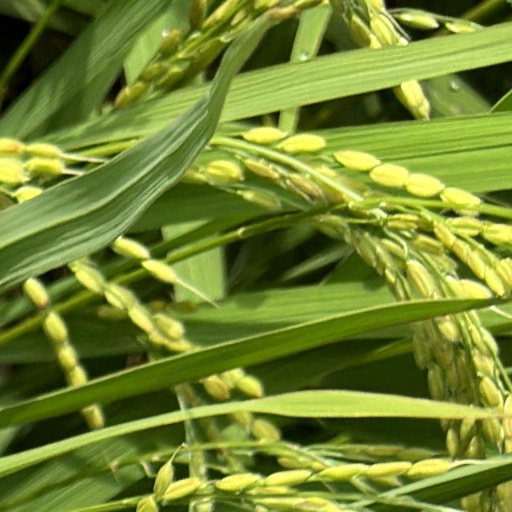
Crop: rice